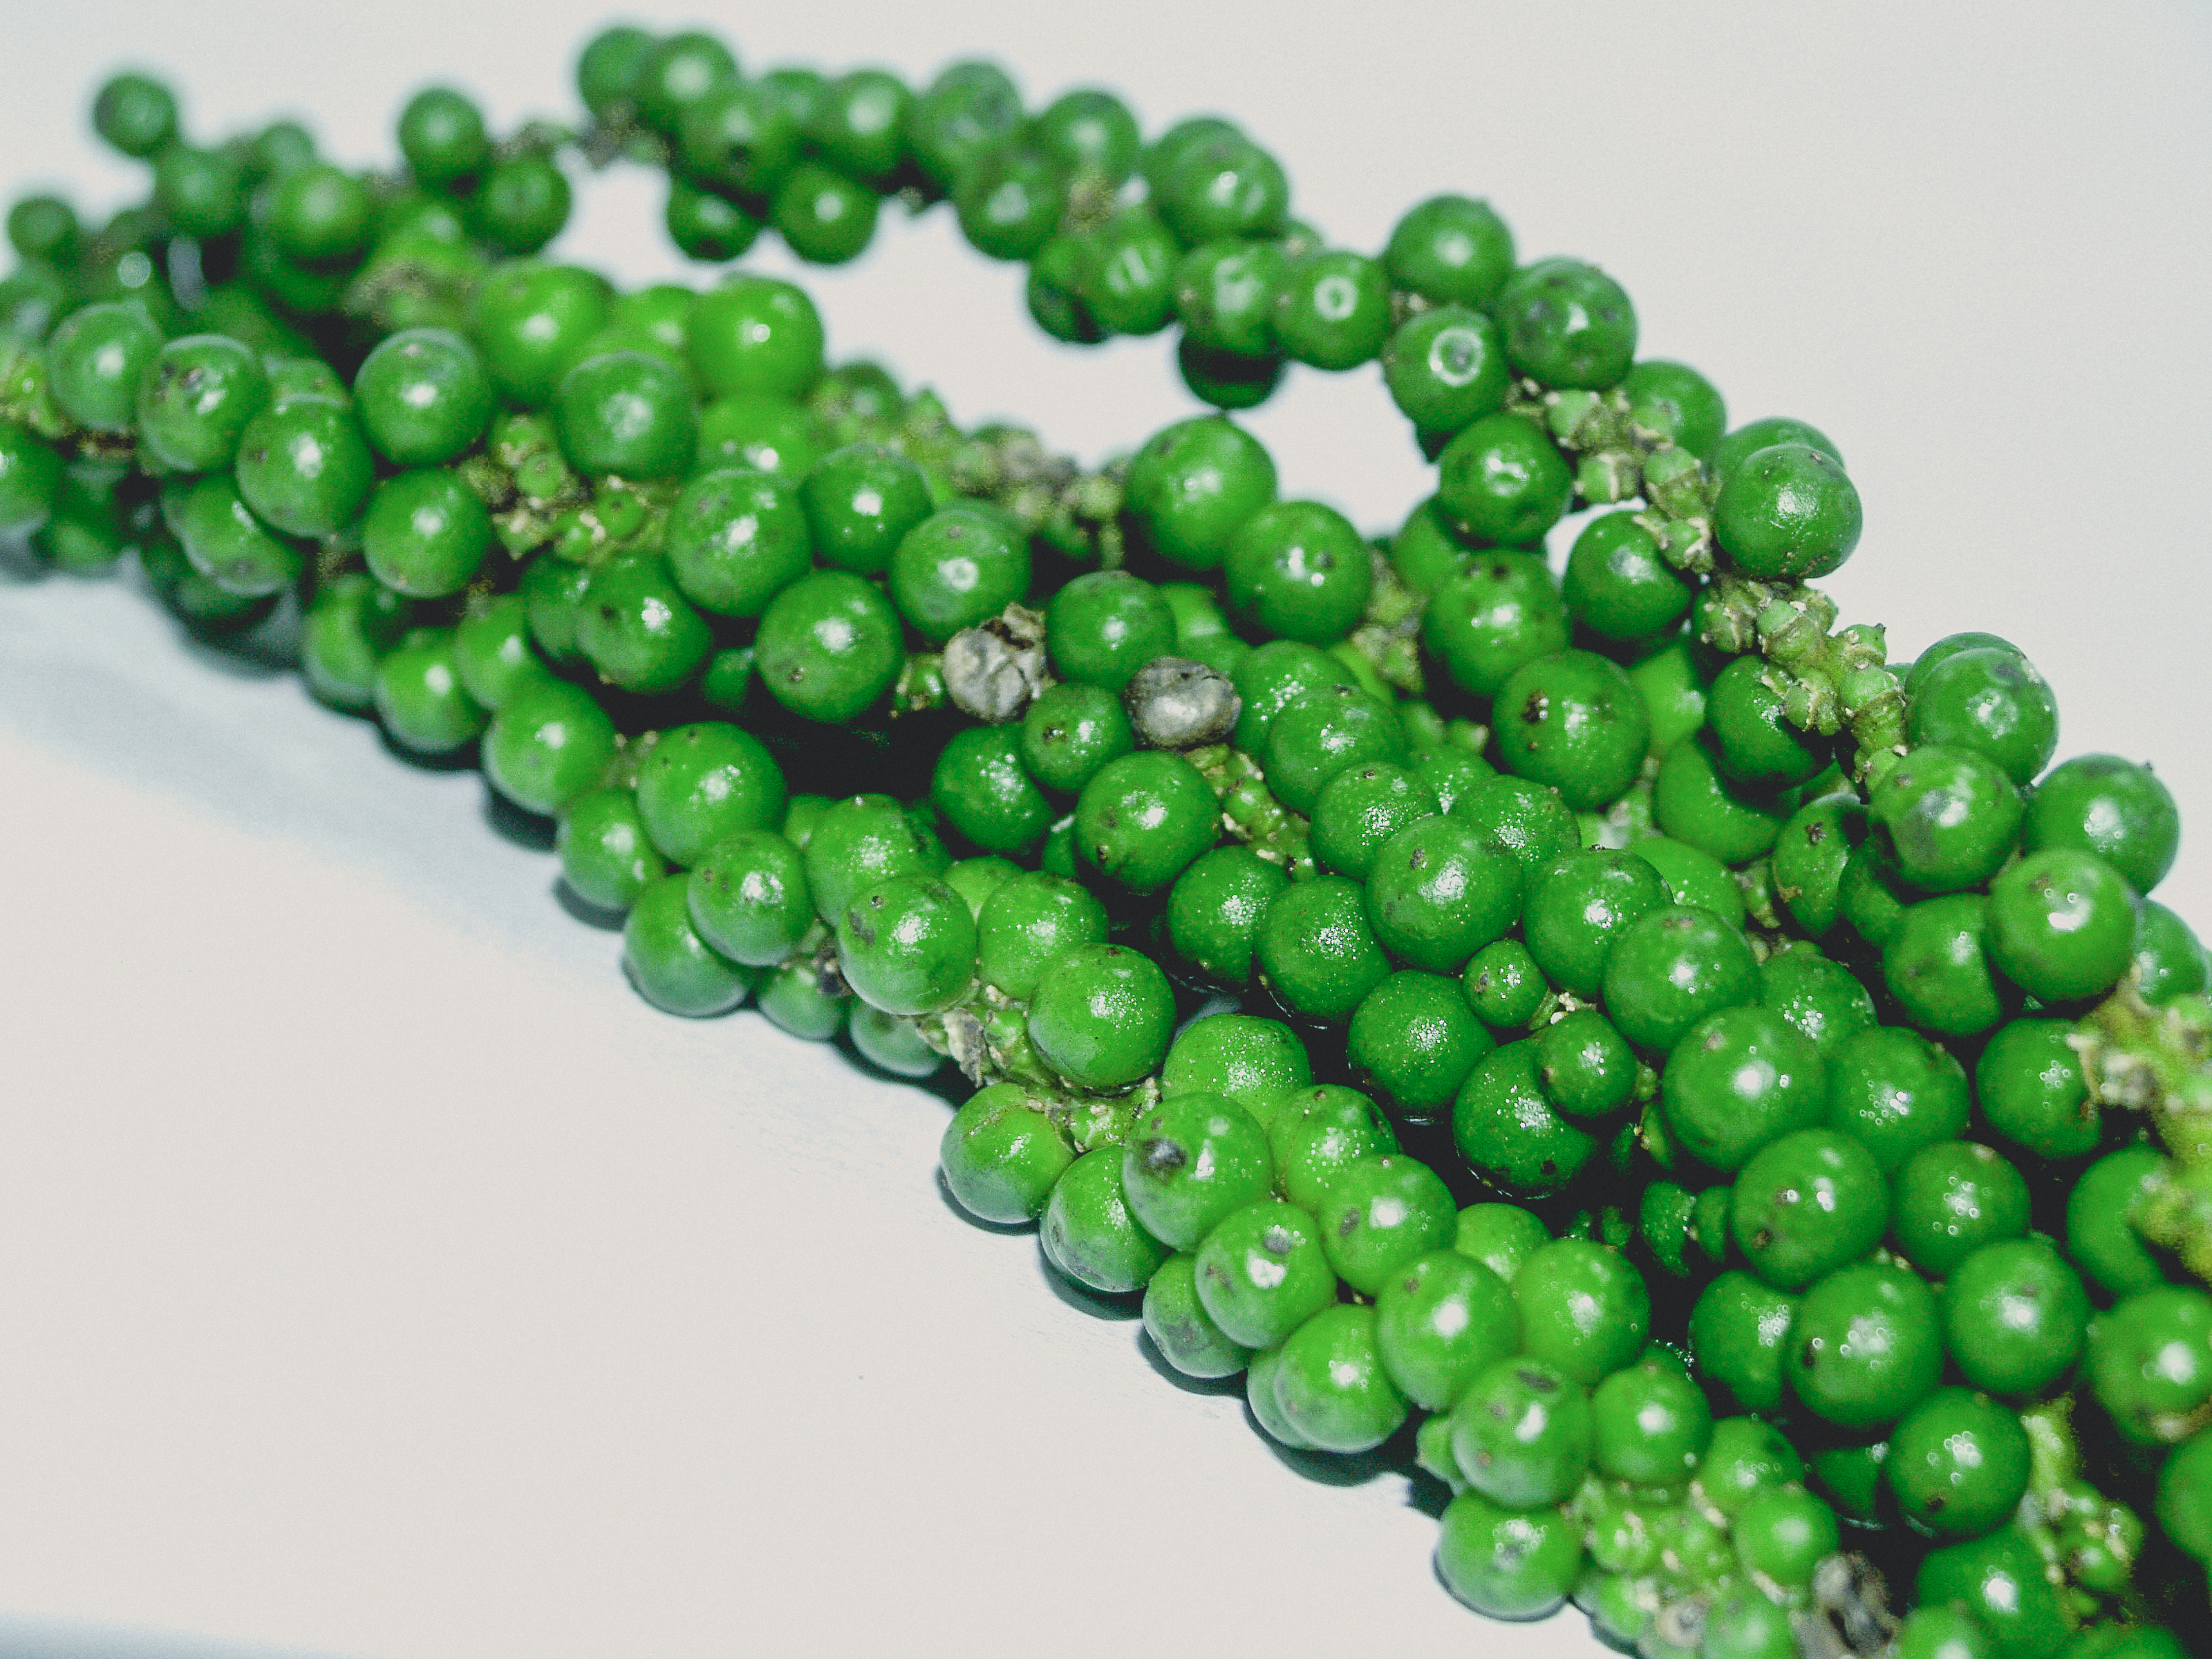
peppercorn, pepper black, many, organic, pepper, round, whole, texture, seed, spice, spicy, taste, macro, closeup, cooking, aroma, aromatic, background, corn, hot, group, food, grain, green, bead, jewelry making, gemstone, jewellery, emerald